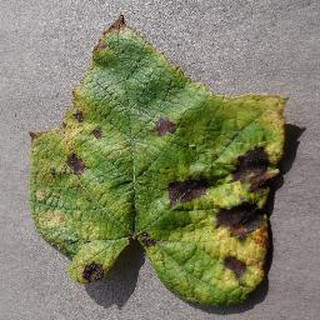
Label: grape_leaf_blight